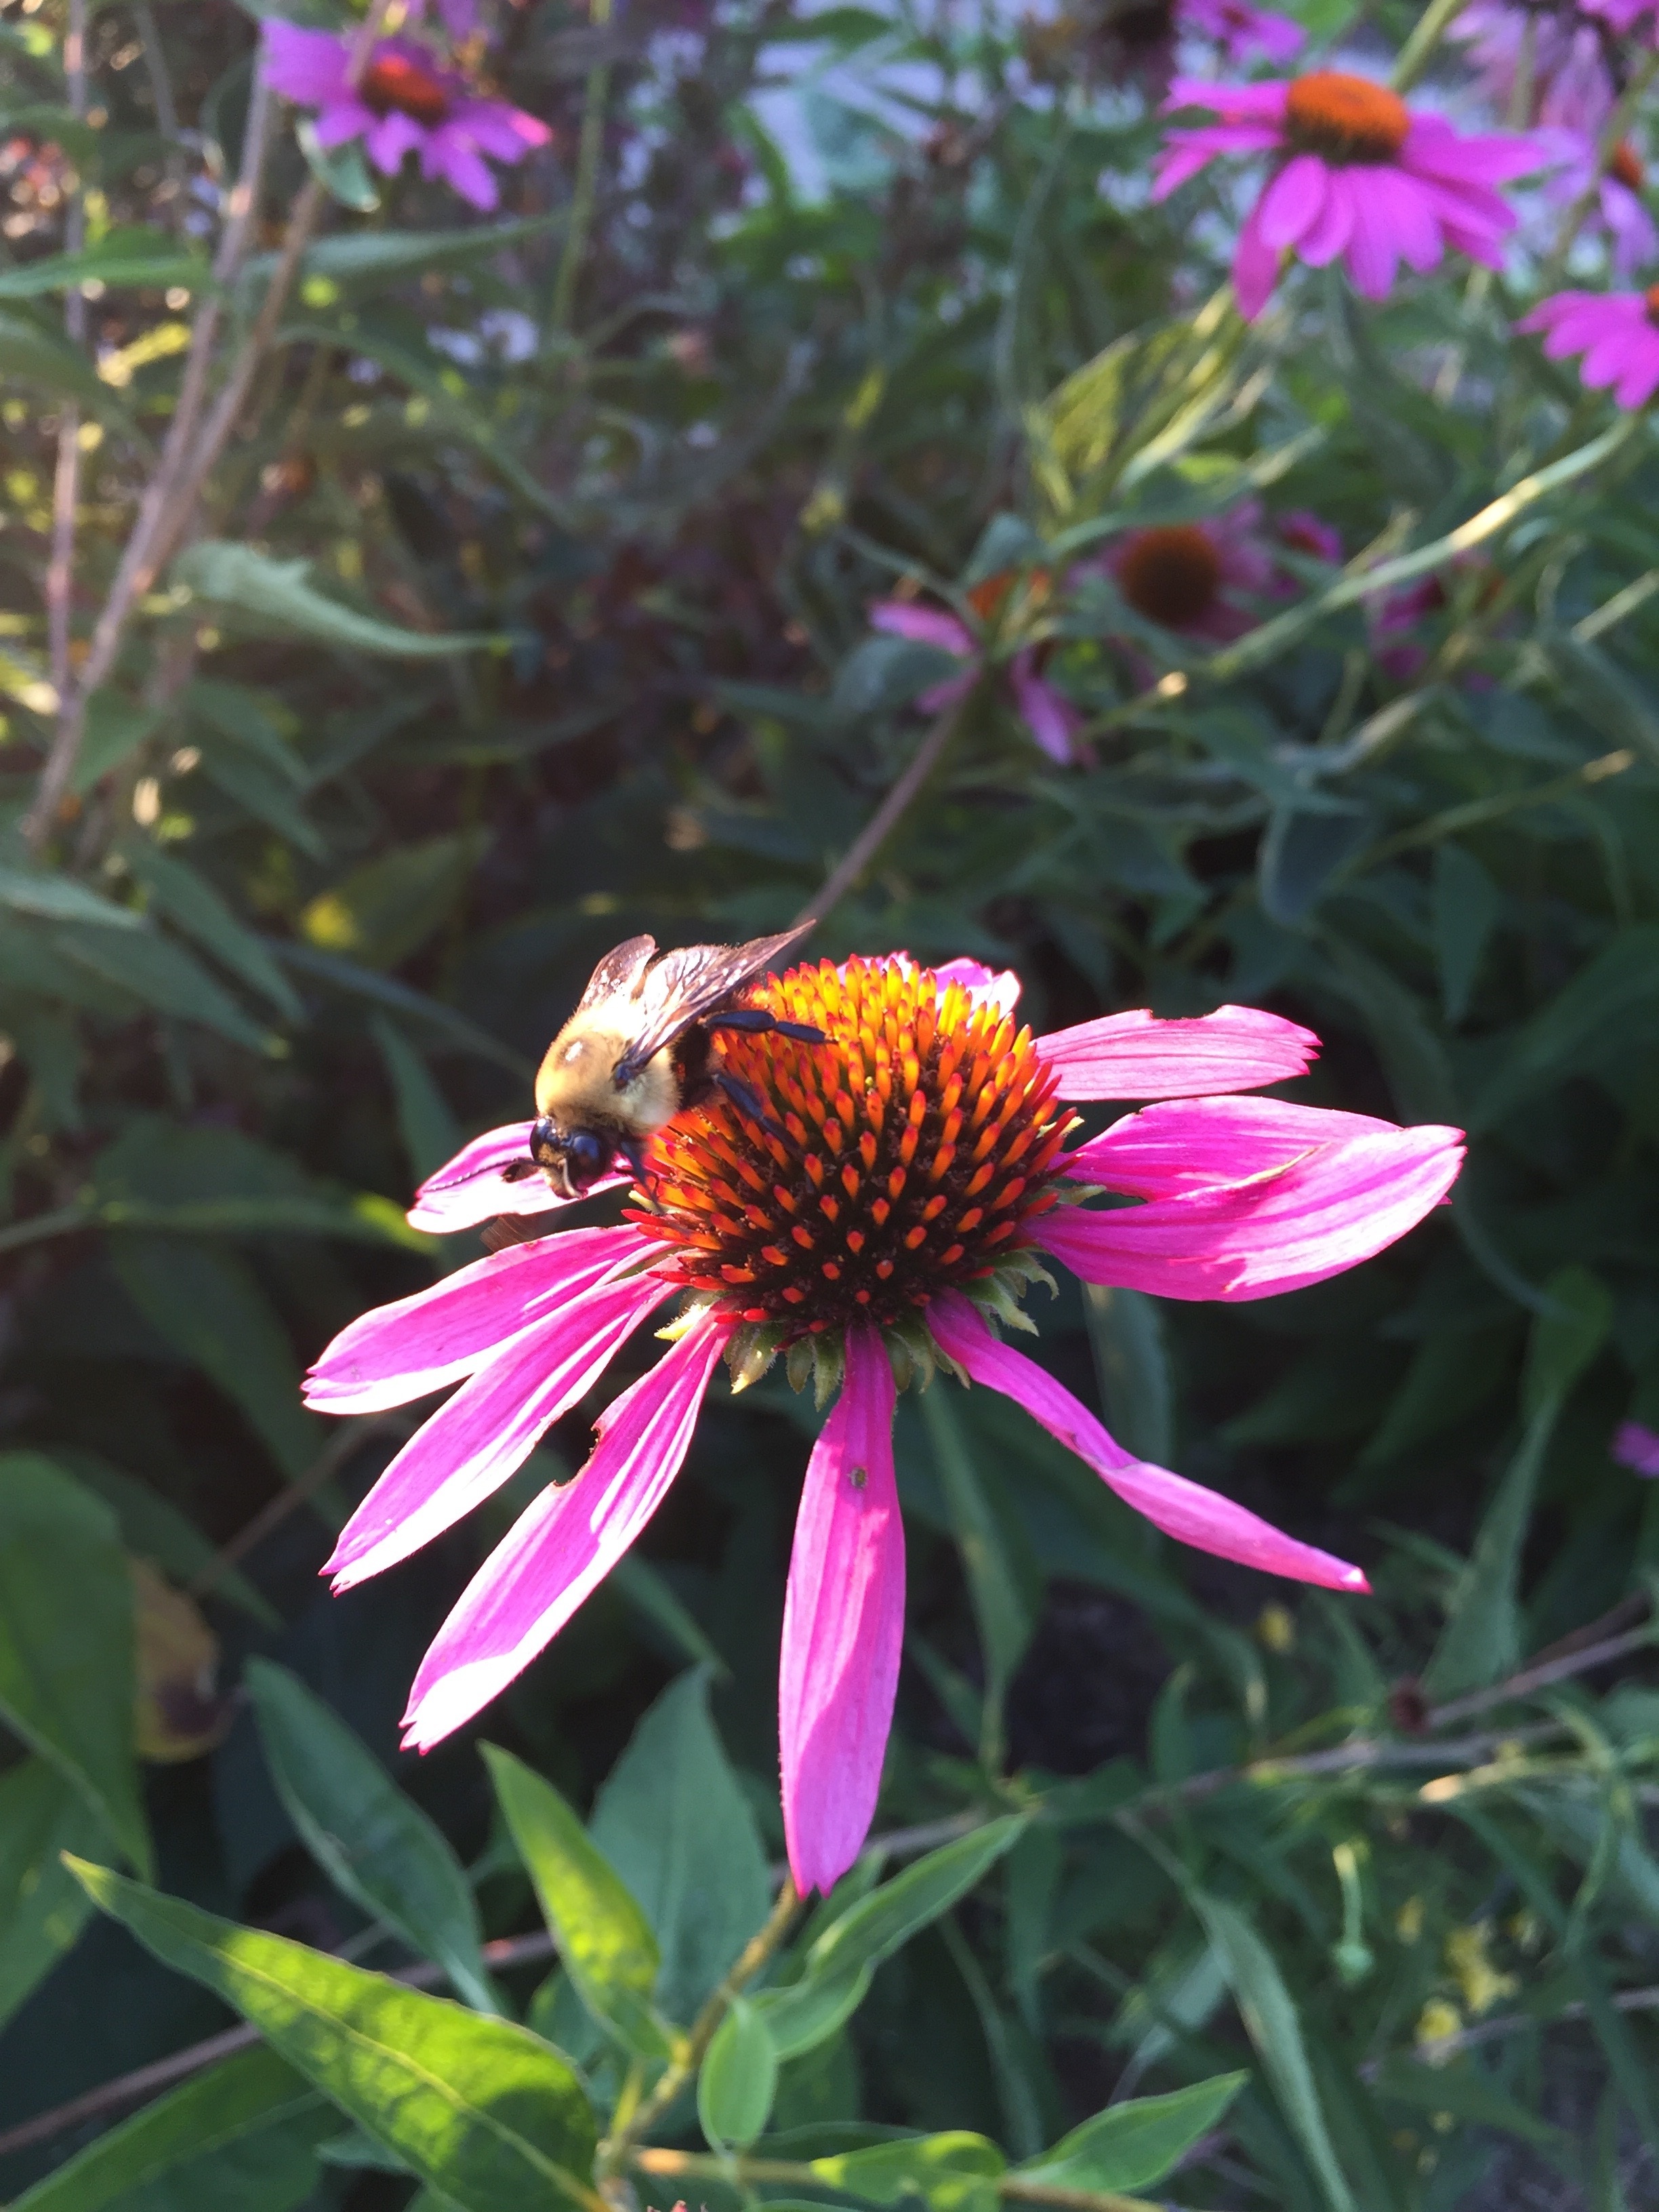
nature, plant, meadow, prairie, flower, purple, petal, floral, green, insect, natural, botany, butterfly, garden, pink, flora, fauna, invertebrate, wildflower, bee, coneflower, echinacea, bumblebee, honeybee, nectar, macro photography, flowering plant, daisy family, pollinator, herbal remedy, herbal plant, annual plant, land plant, moths and butterflies